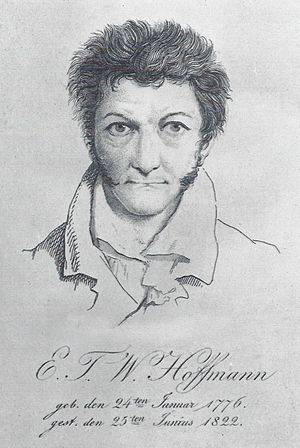
E.T.A. Hoffmann / Levned
Hoffmann – Selvportræt
Ernst Theodor Amadeus Hoffmann var en tysk forfatter, jurist, embedsmand, komponist, maler, musikkritiker, teaterleder m.m.. I sandhed et eksempel på en person med omfattende færdigheder. Mellemnavnet Amadeus tog han selv, fordi han nærede stor beundring for Mozart.